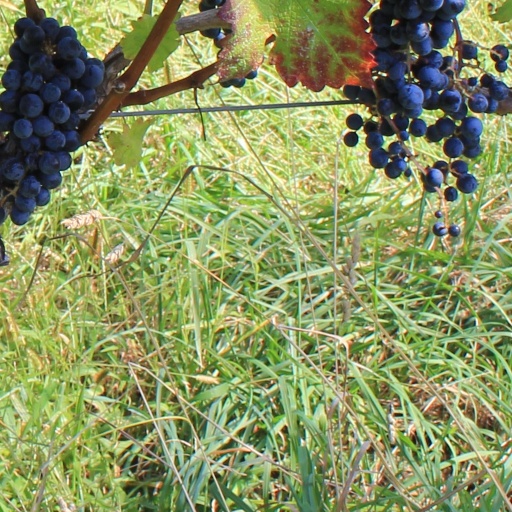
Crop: grape